Shakespeare Jubilee

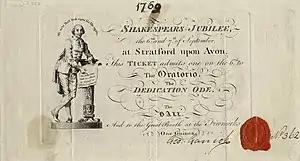
Ticket for the Shakespeare Jubilee in the Folger Shakespeare Library, Washington, D.C.

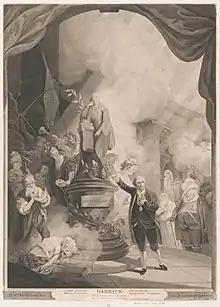
"Garrick Speaking the Jubilee", engraving by Caroline Watson after Robert Edge Pine (1784, Metropolitan Museum of Art).

The Shakespeare Jubilee was staged in Stratford-upon-Avon between 6 and 8 September 1769. The jubilee was organised by the actor and theatre manager David Garrick to celebrate the Jubilee of the birth of William Shakespeare. It had a major impact on the rising tide of bardolatry that led to Shakespeare's becoming established as the English national poet. Thomas Arne composed the song "Soft Flowing Avon" for the Jubilee.